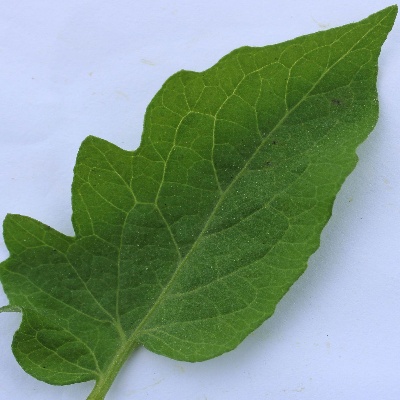
Crop: Tomato
Condition: healthy